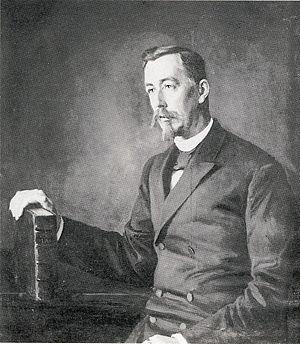
Rabbe Axel Wrede af Elimä est un professeur de droit et politicien finlandais.